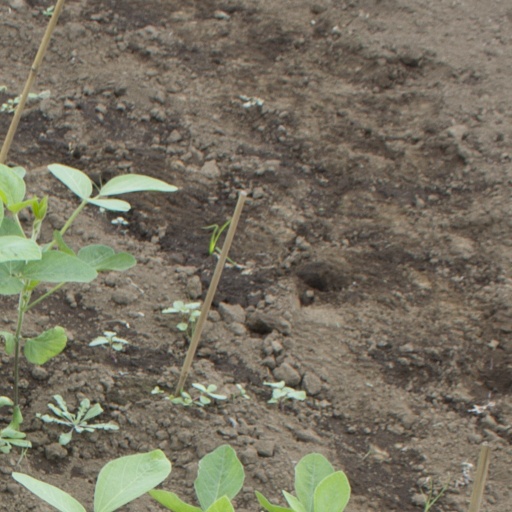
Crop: soybean